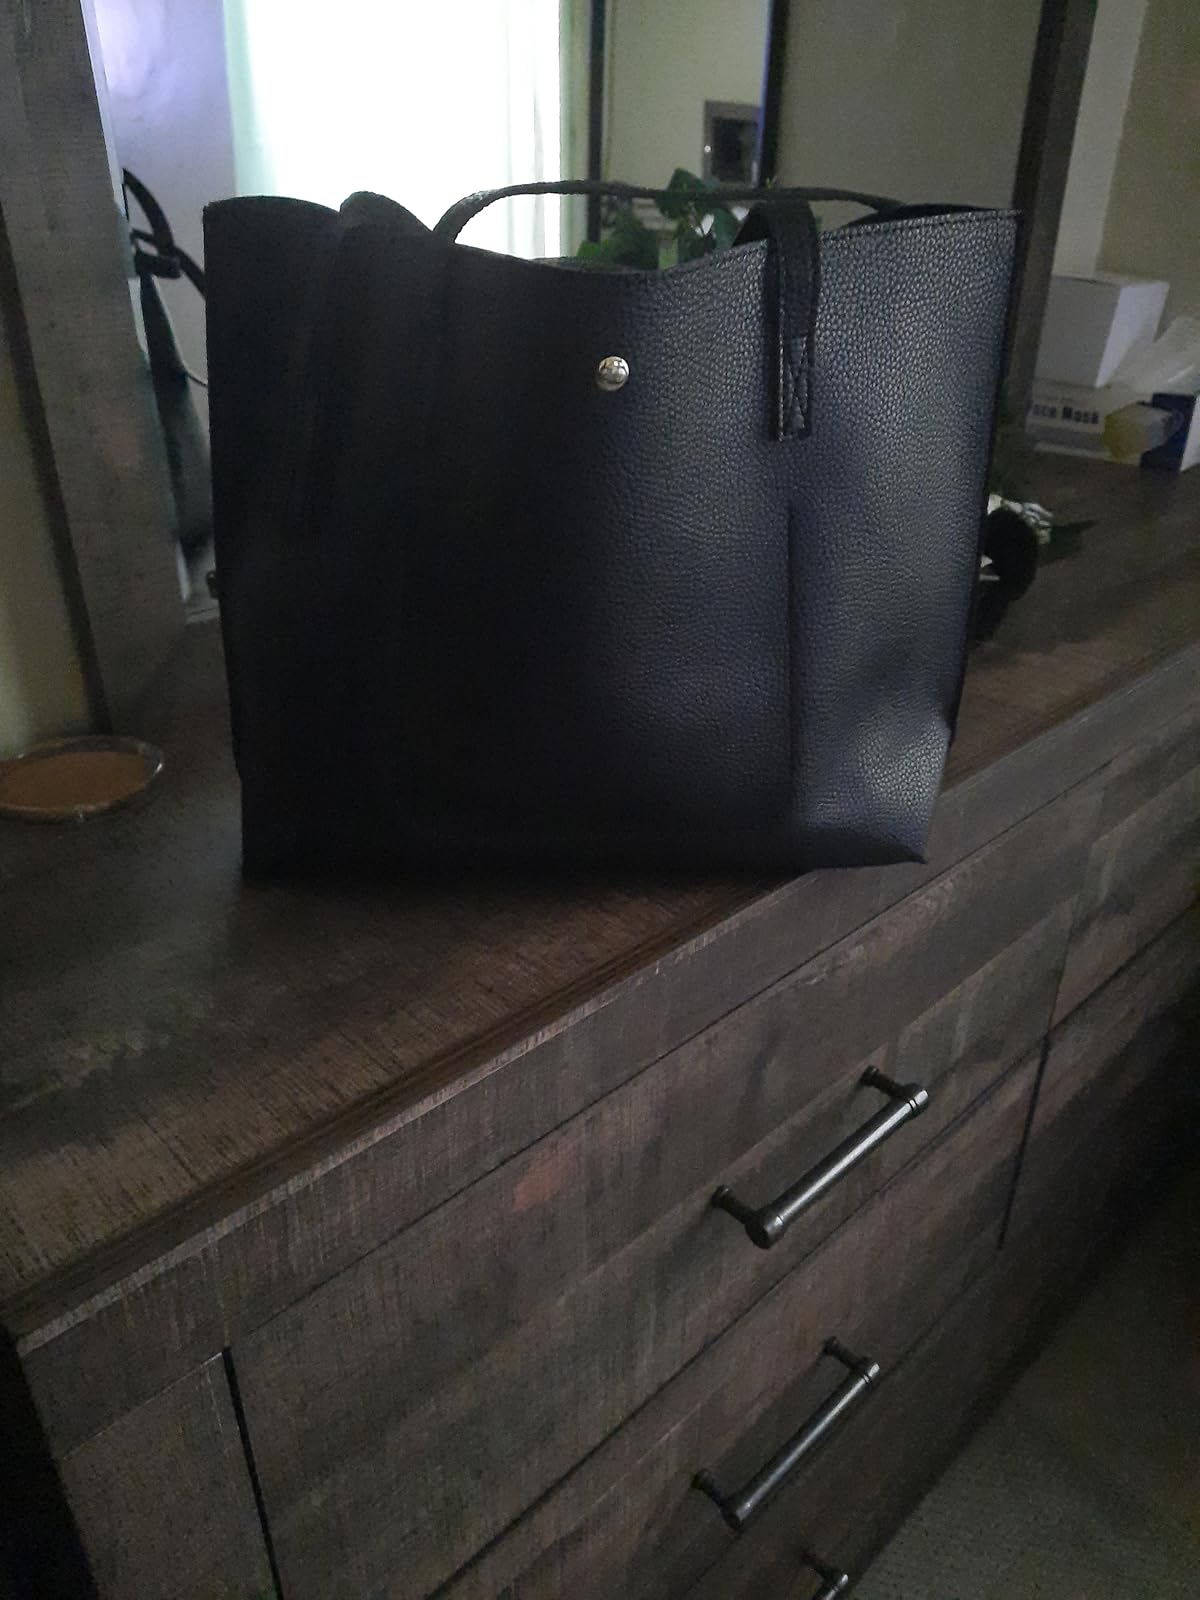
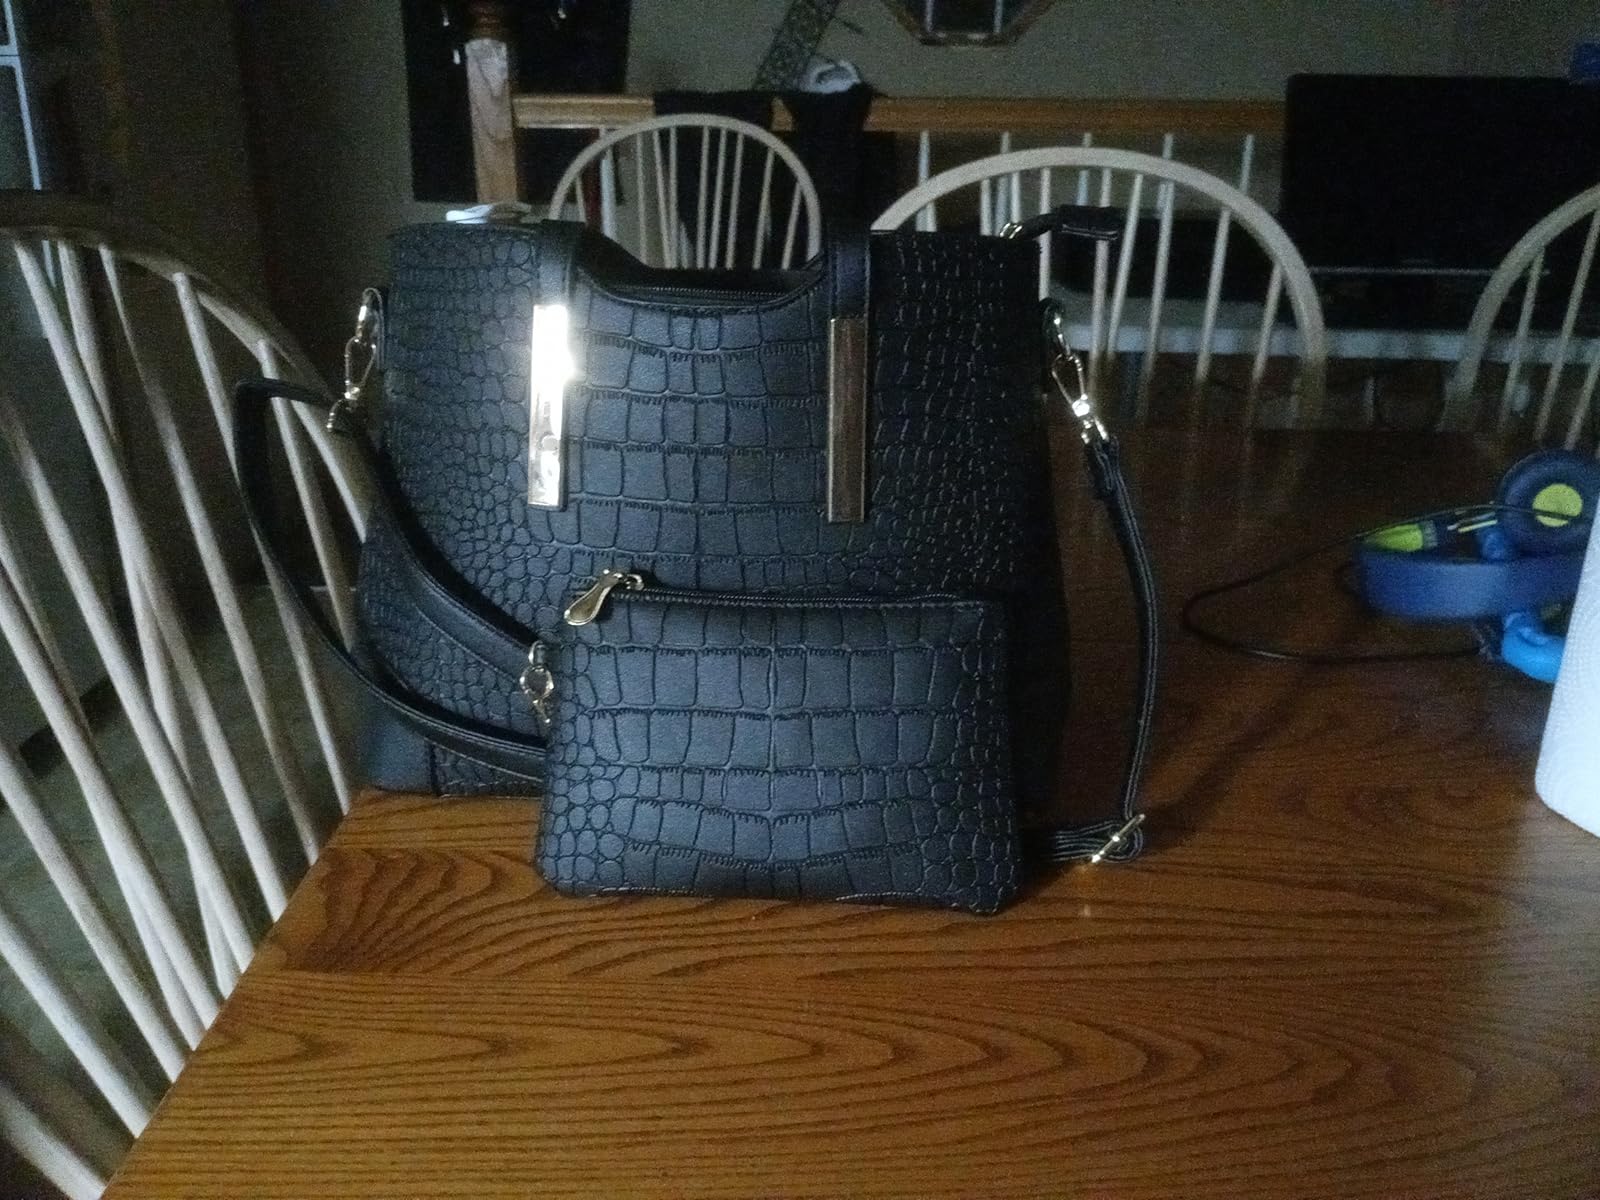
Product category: accessories_handbag
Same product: no